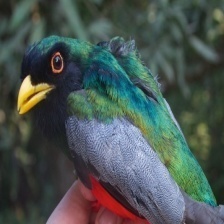
Species: ELEGANT TROGON
Scientific name: TROGON ELEGANS